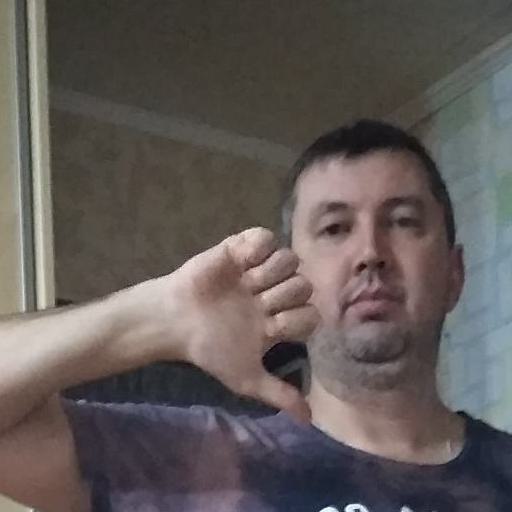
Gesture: dislike